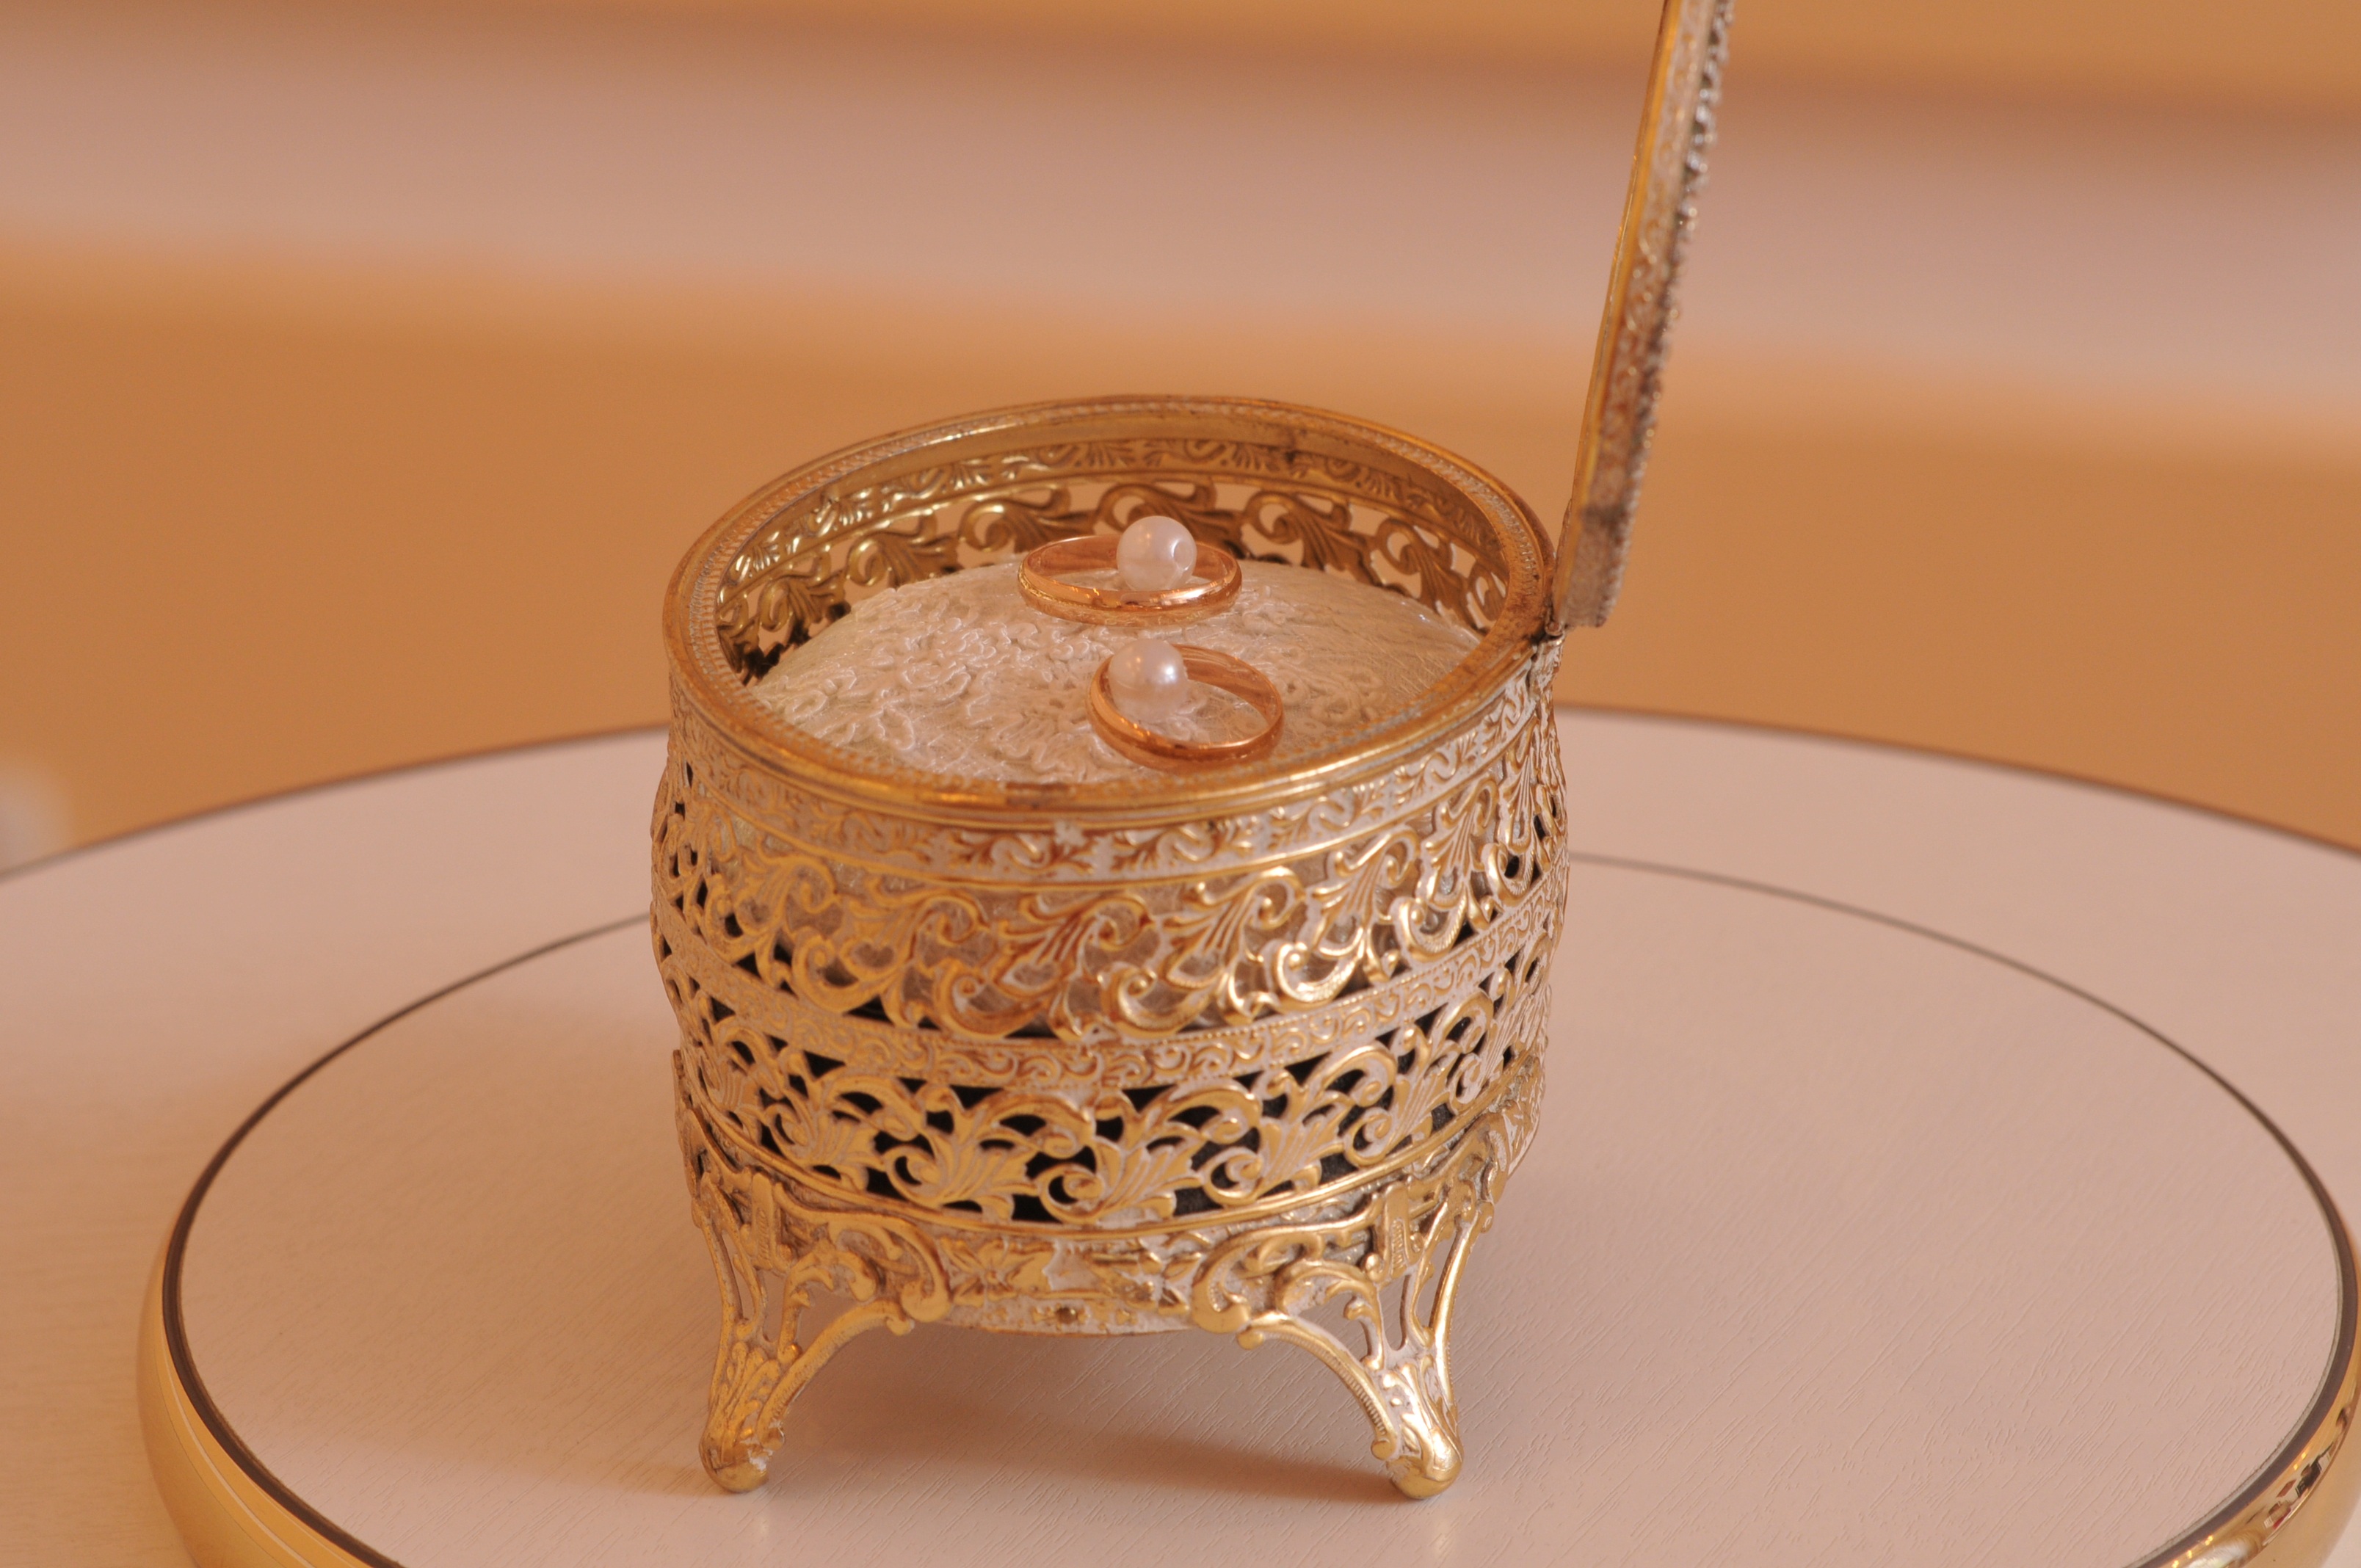
cup, food, produce, drink, dessert, lighting, wedding, coffee cup, rings, casket